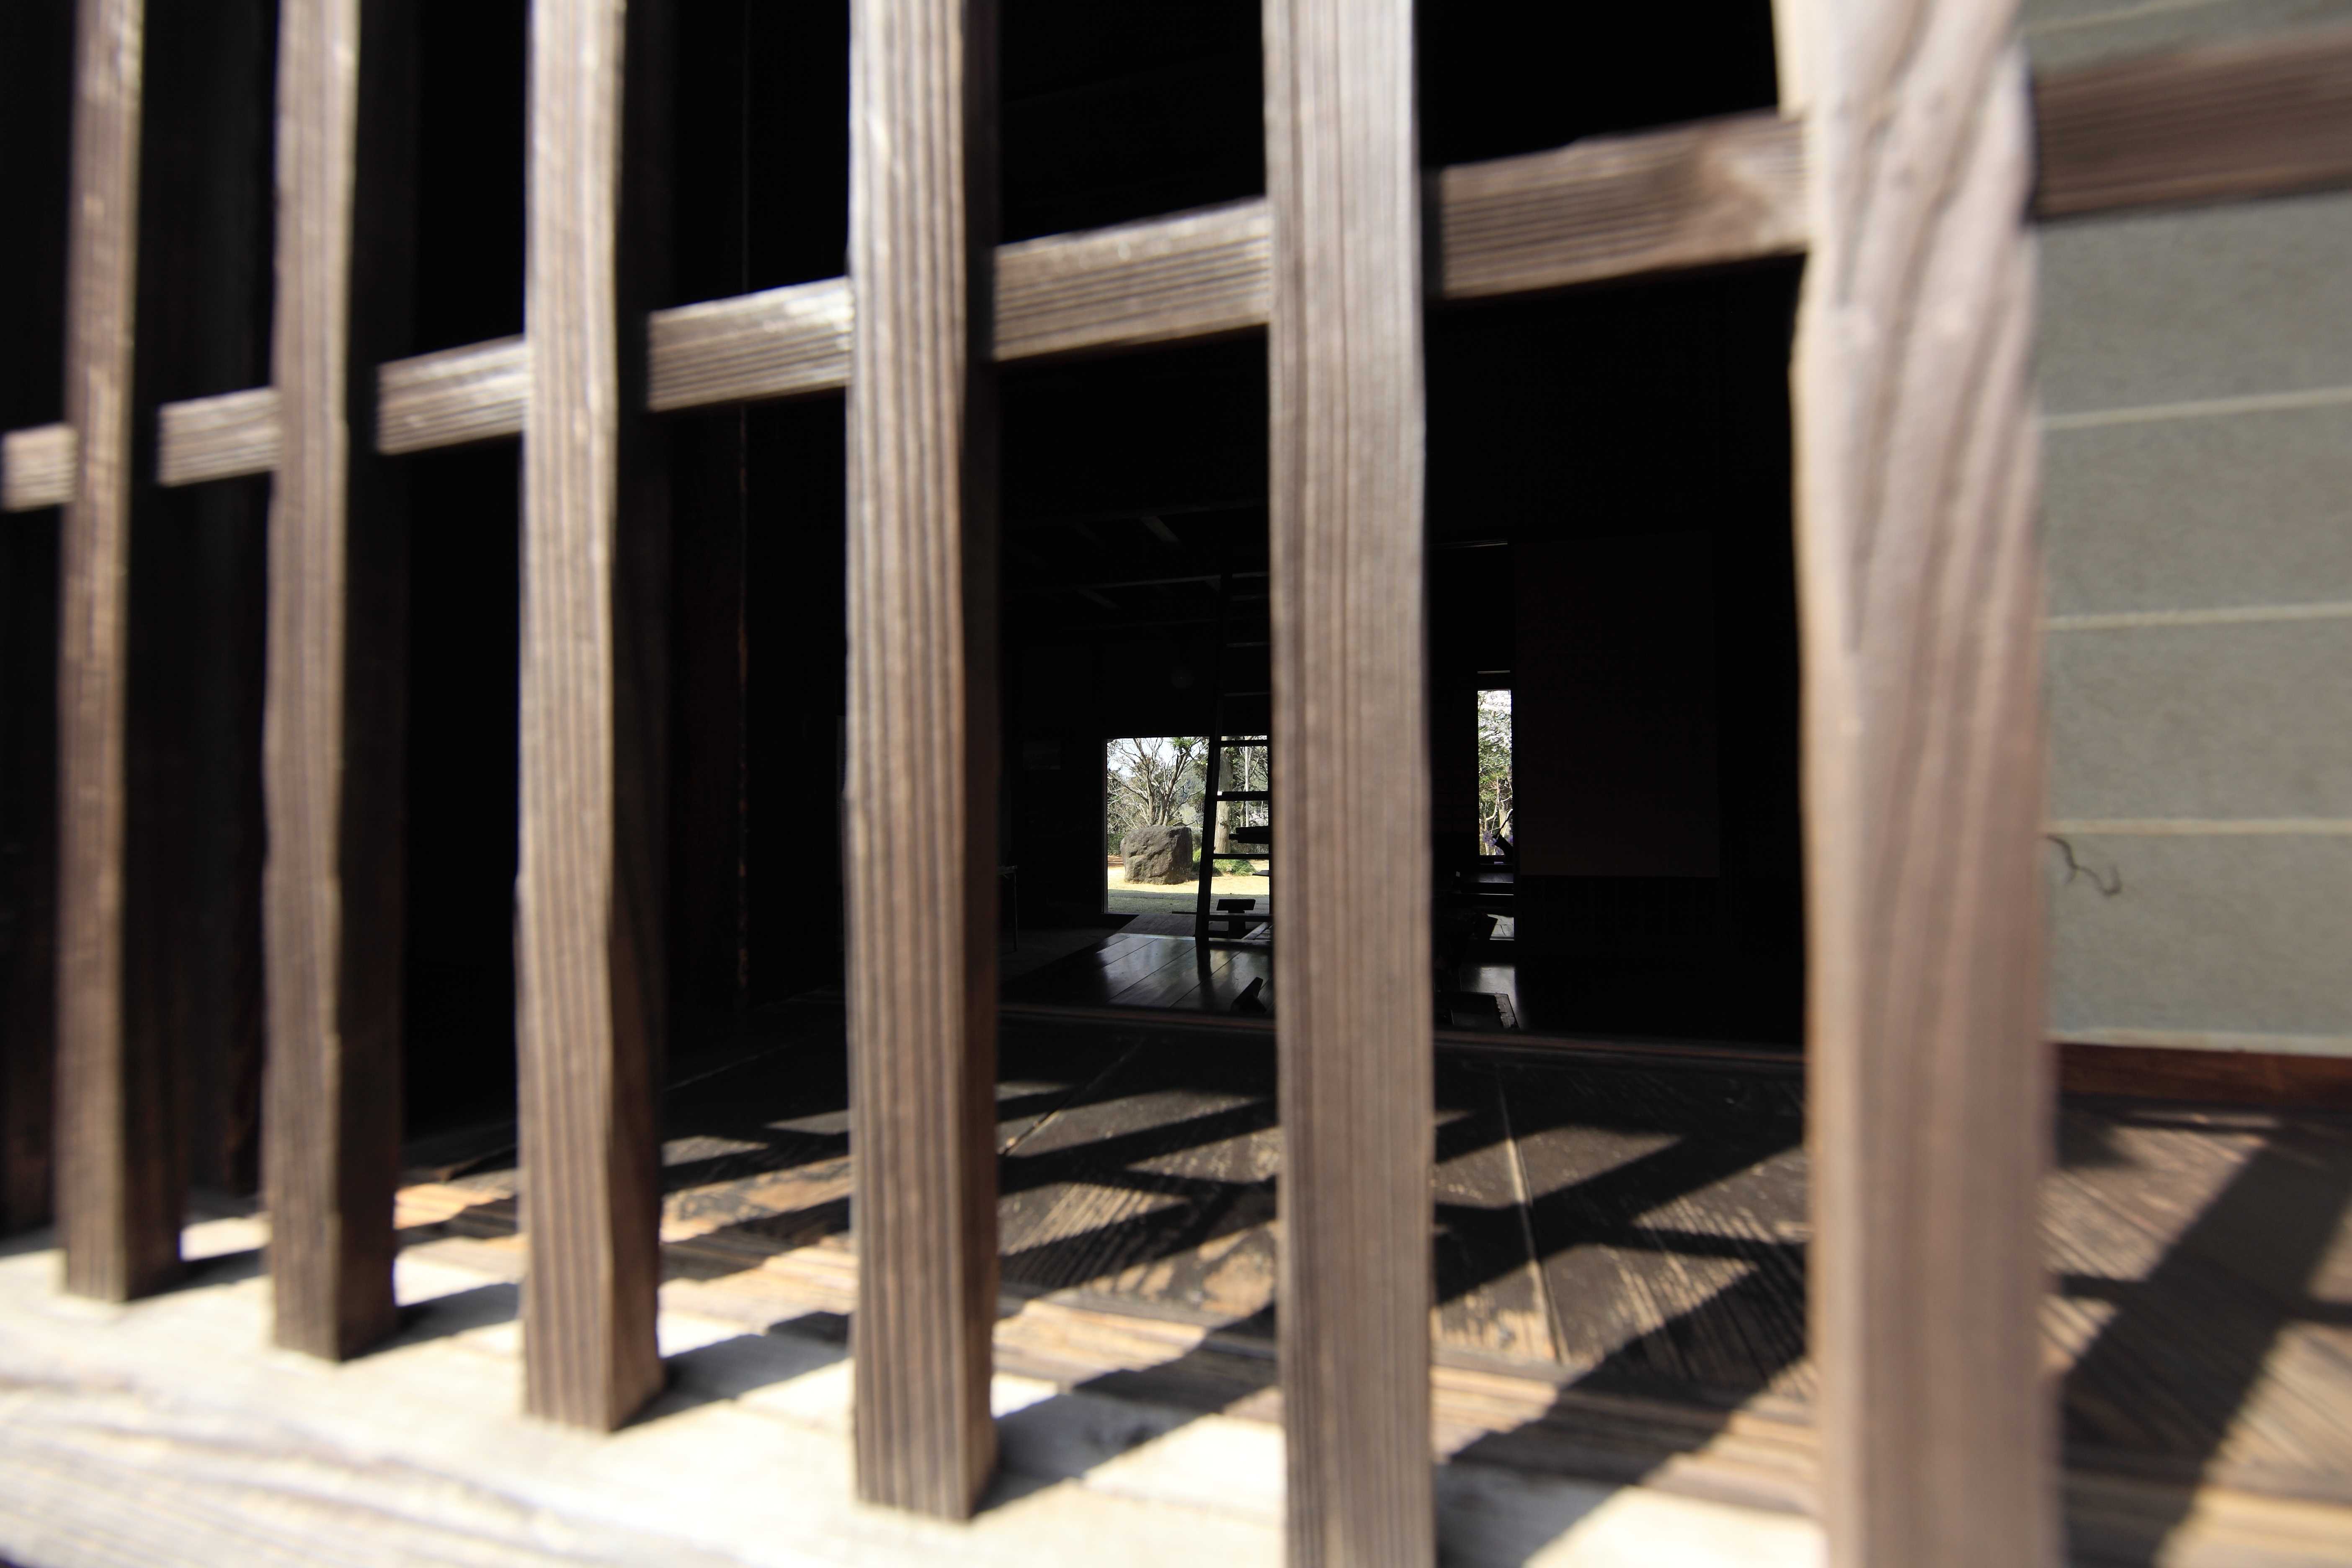
structure, wood, farm, house, window, home, column, high, park, exterior, furniture, interior design, handrail, design, japanese, stairs, 5d, style, hires, markii, traditional, hi, res, resolution, chiba, sodegaura, shindoh, sodegaurakouen, baluster, outdoor structure